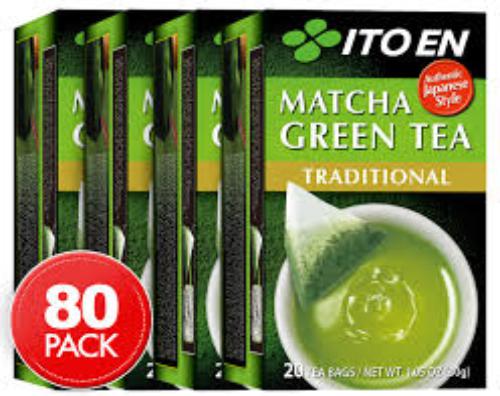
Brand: Ito En
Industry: Food